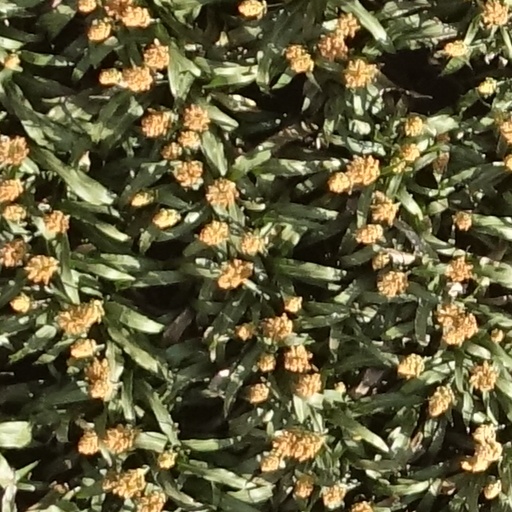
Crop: sorghum